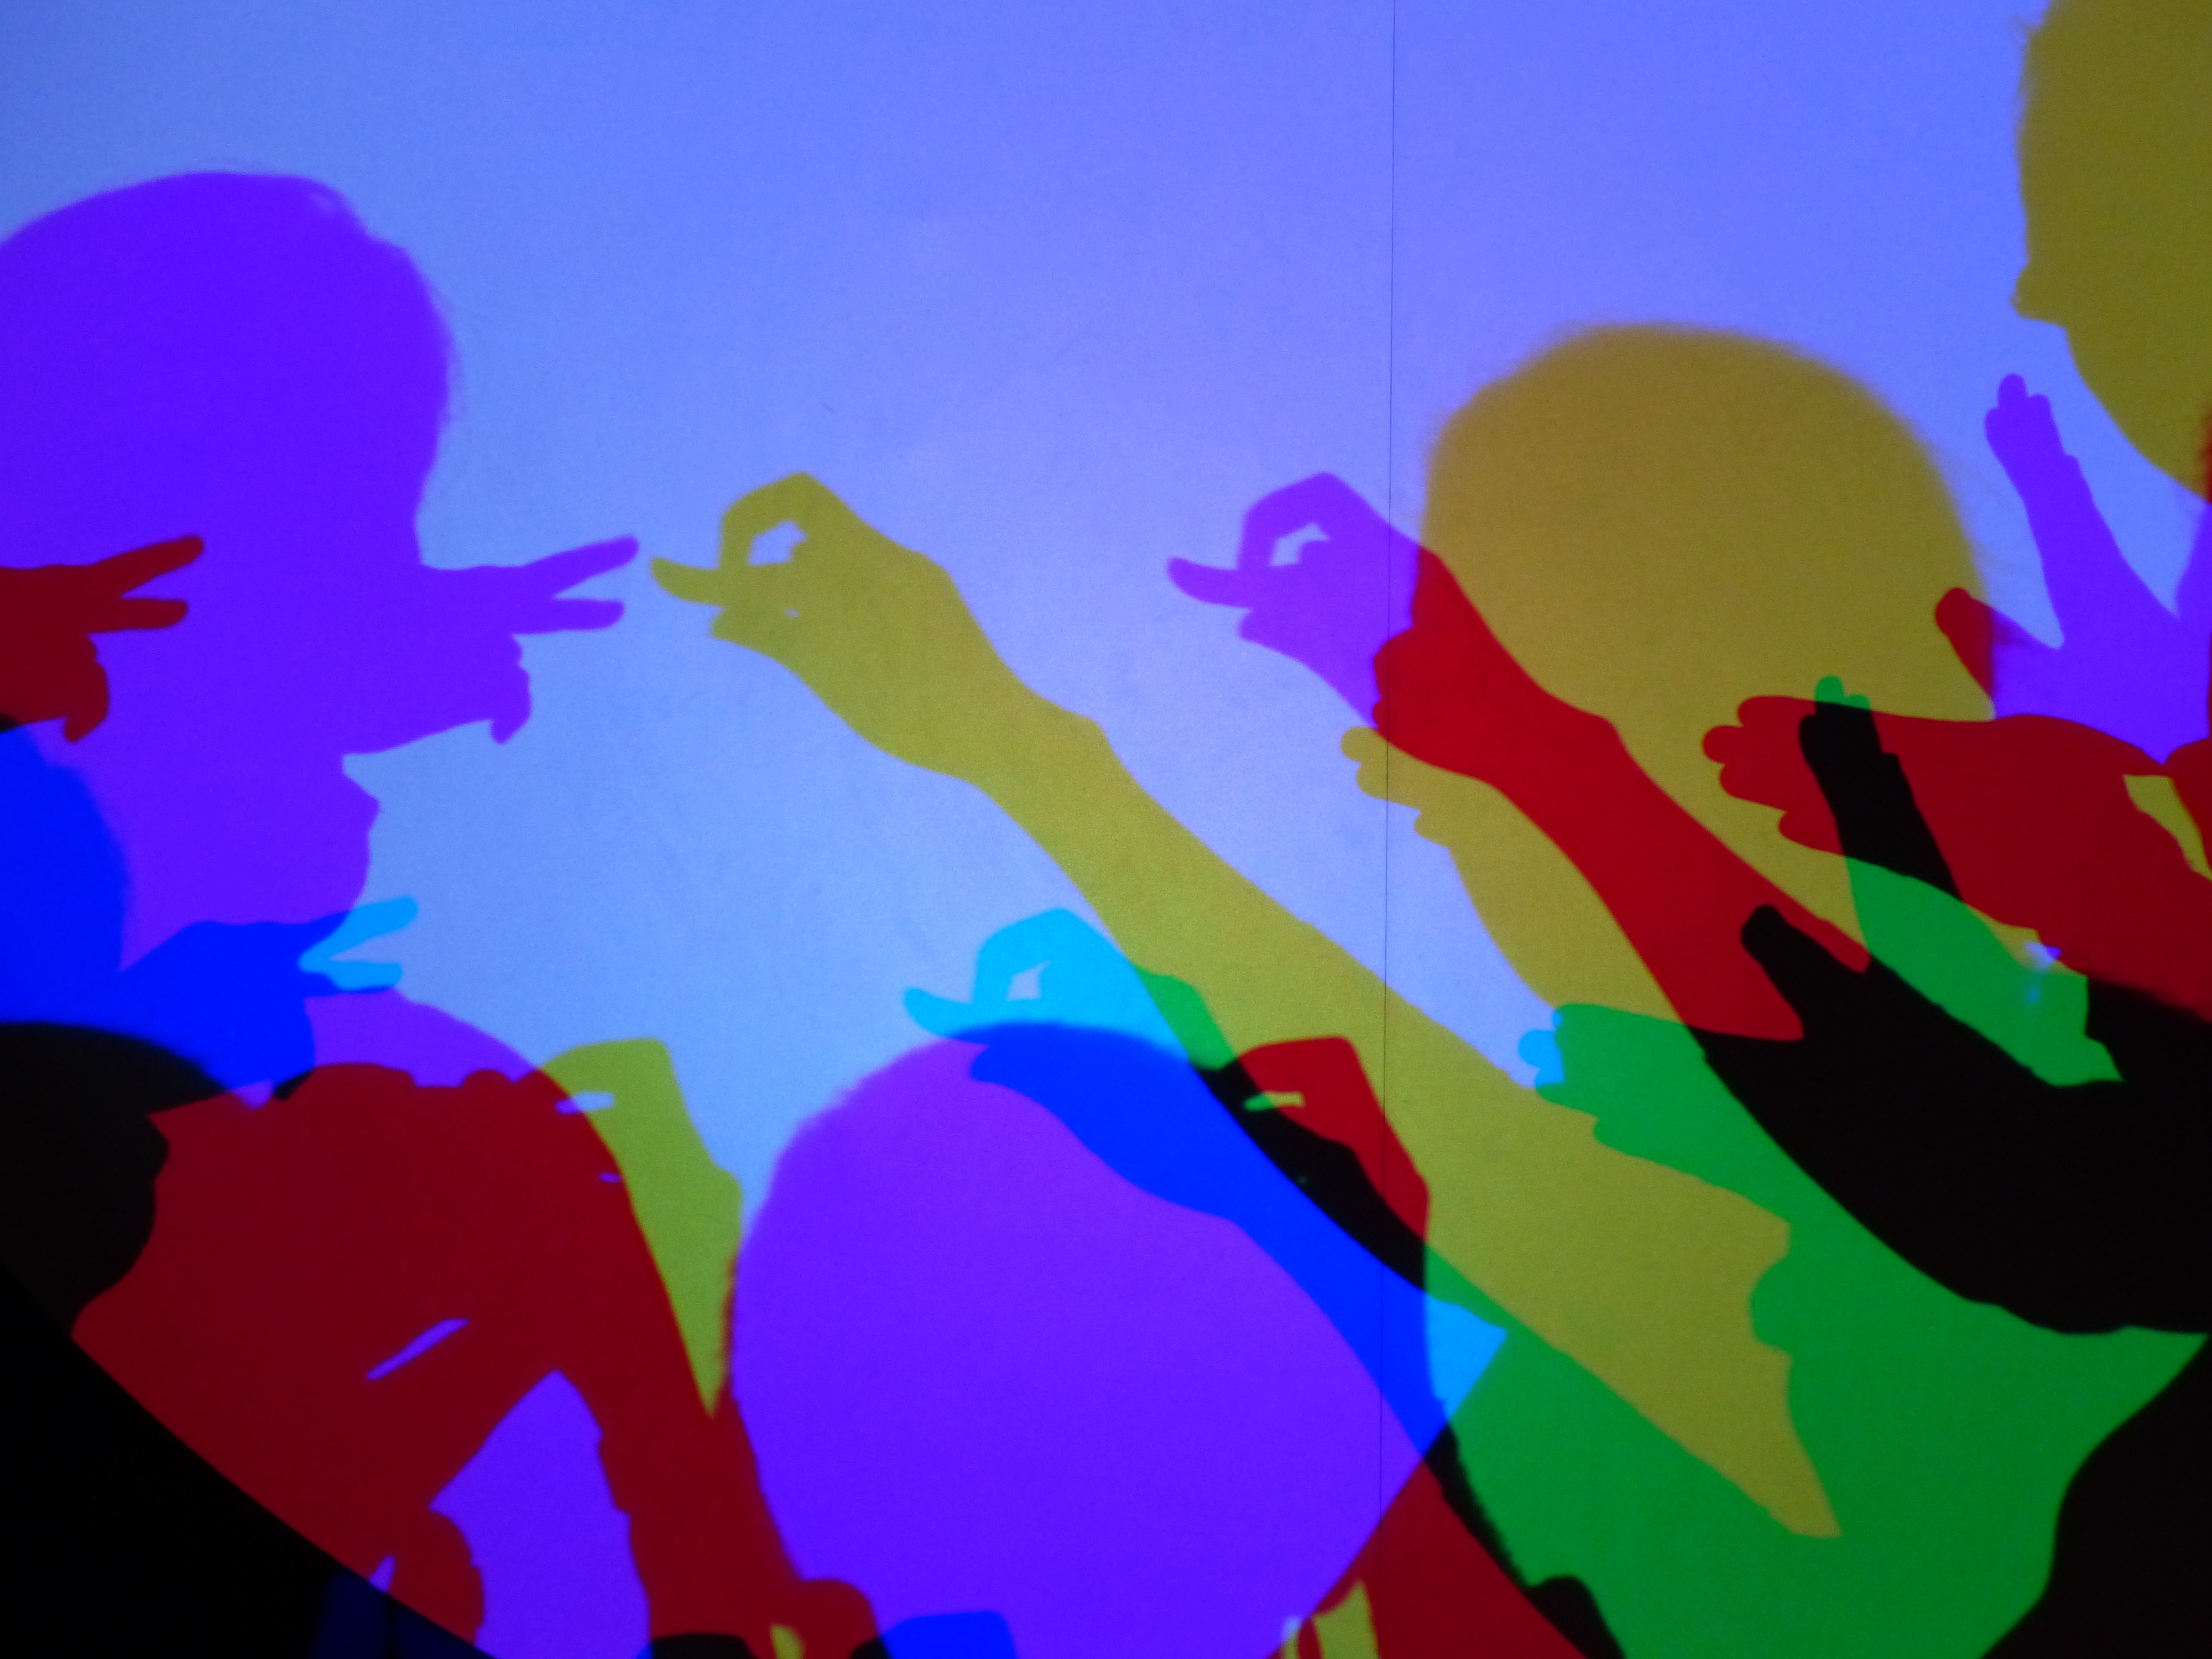
sky, flower, line, color, shadow, human, colorful, circle, men, illustration, women, hands, figures, silhouettes, heads, shape, screenshot, penumbra, personal, shadow play, atmosphere of earth, computer wallpaper, mixed colours, colored shadow, farbmischung additives